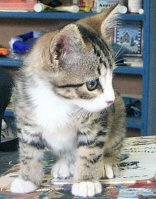
Label: cat